Staples Township, Todd County, Minnesota

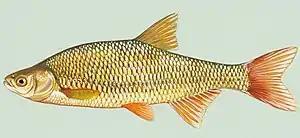
Golden Shiner live in the waters of Dower Lake.

Two miles west of the town of Staples, on the shores of Dower Lake, is the 54 acre Dower Lake Recreation Area. The area is owned by the City of Staples and features a softball complex, 9-hole disc golf course, basketball court, swimming beach, sand volleyball court, horseshoe pits, picnic shelter, picnic areas, public lake access and Minnesota’s longest fishing pier, measuring 612 feet.